Vehicle registration plates of Chile

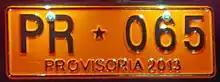
Provisional license plate.

They are the same size as regular plates, with an orange background and black characters. The format includes the letters PR followed by 3 or 4 numbers (e.g., PR·064, PR·1009), separated by a black star. The bottom of the plate features the word PROVISORIA (year) and the year it was issued (e.g., PROVISORIA 2007). These plates are used by exporters or dealerships to move vehicles without registering them, commonly for cars undergoing testing.